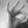
ASL letter: F